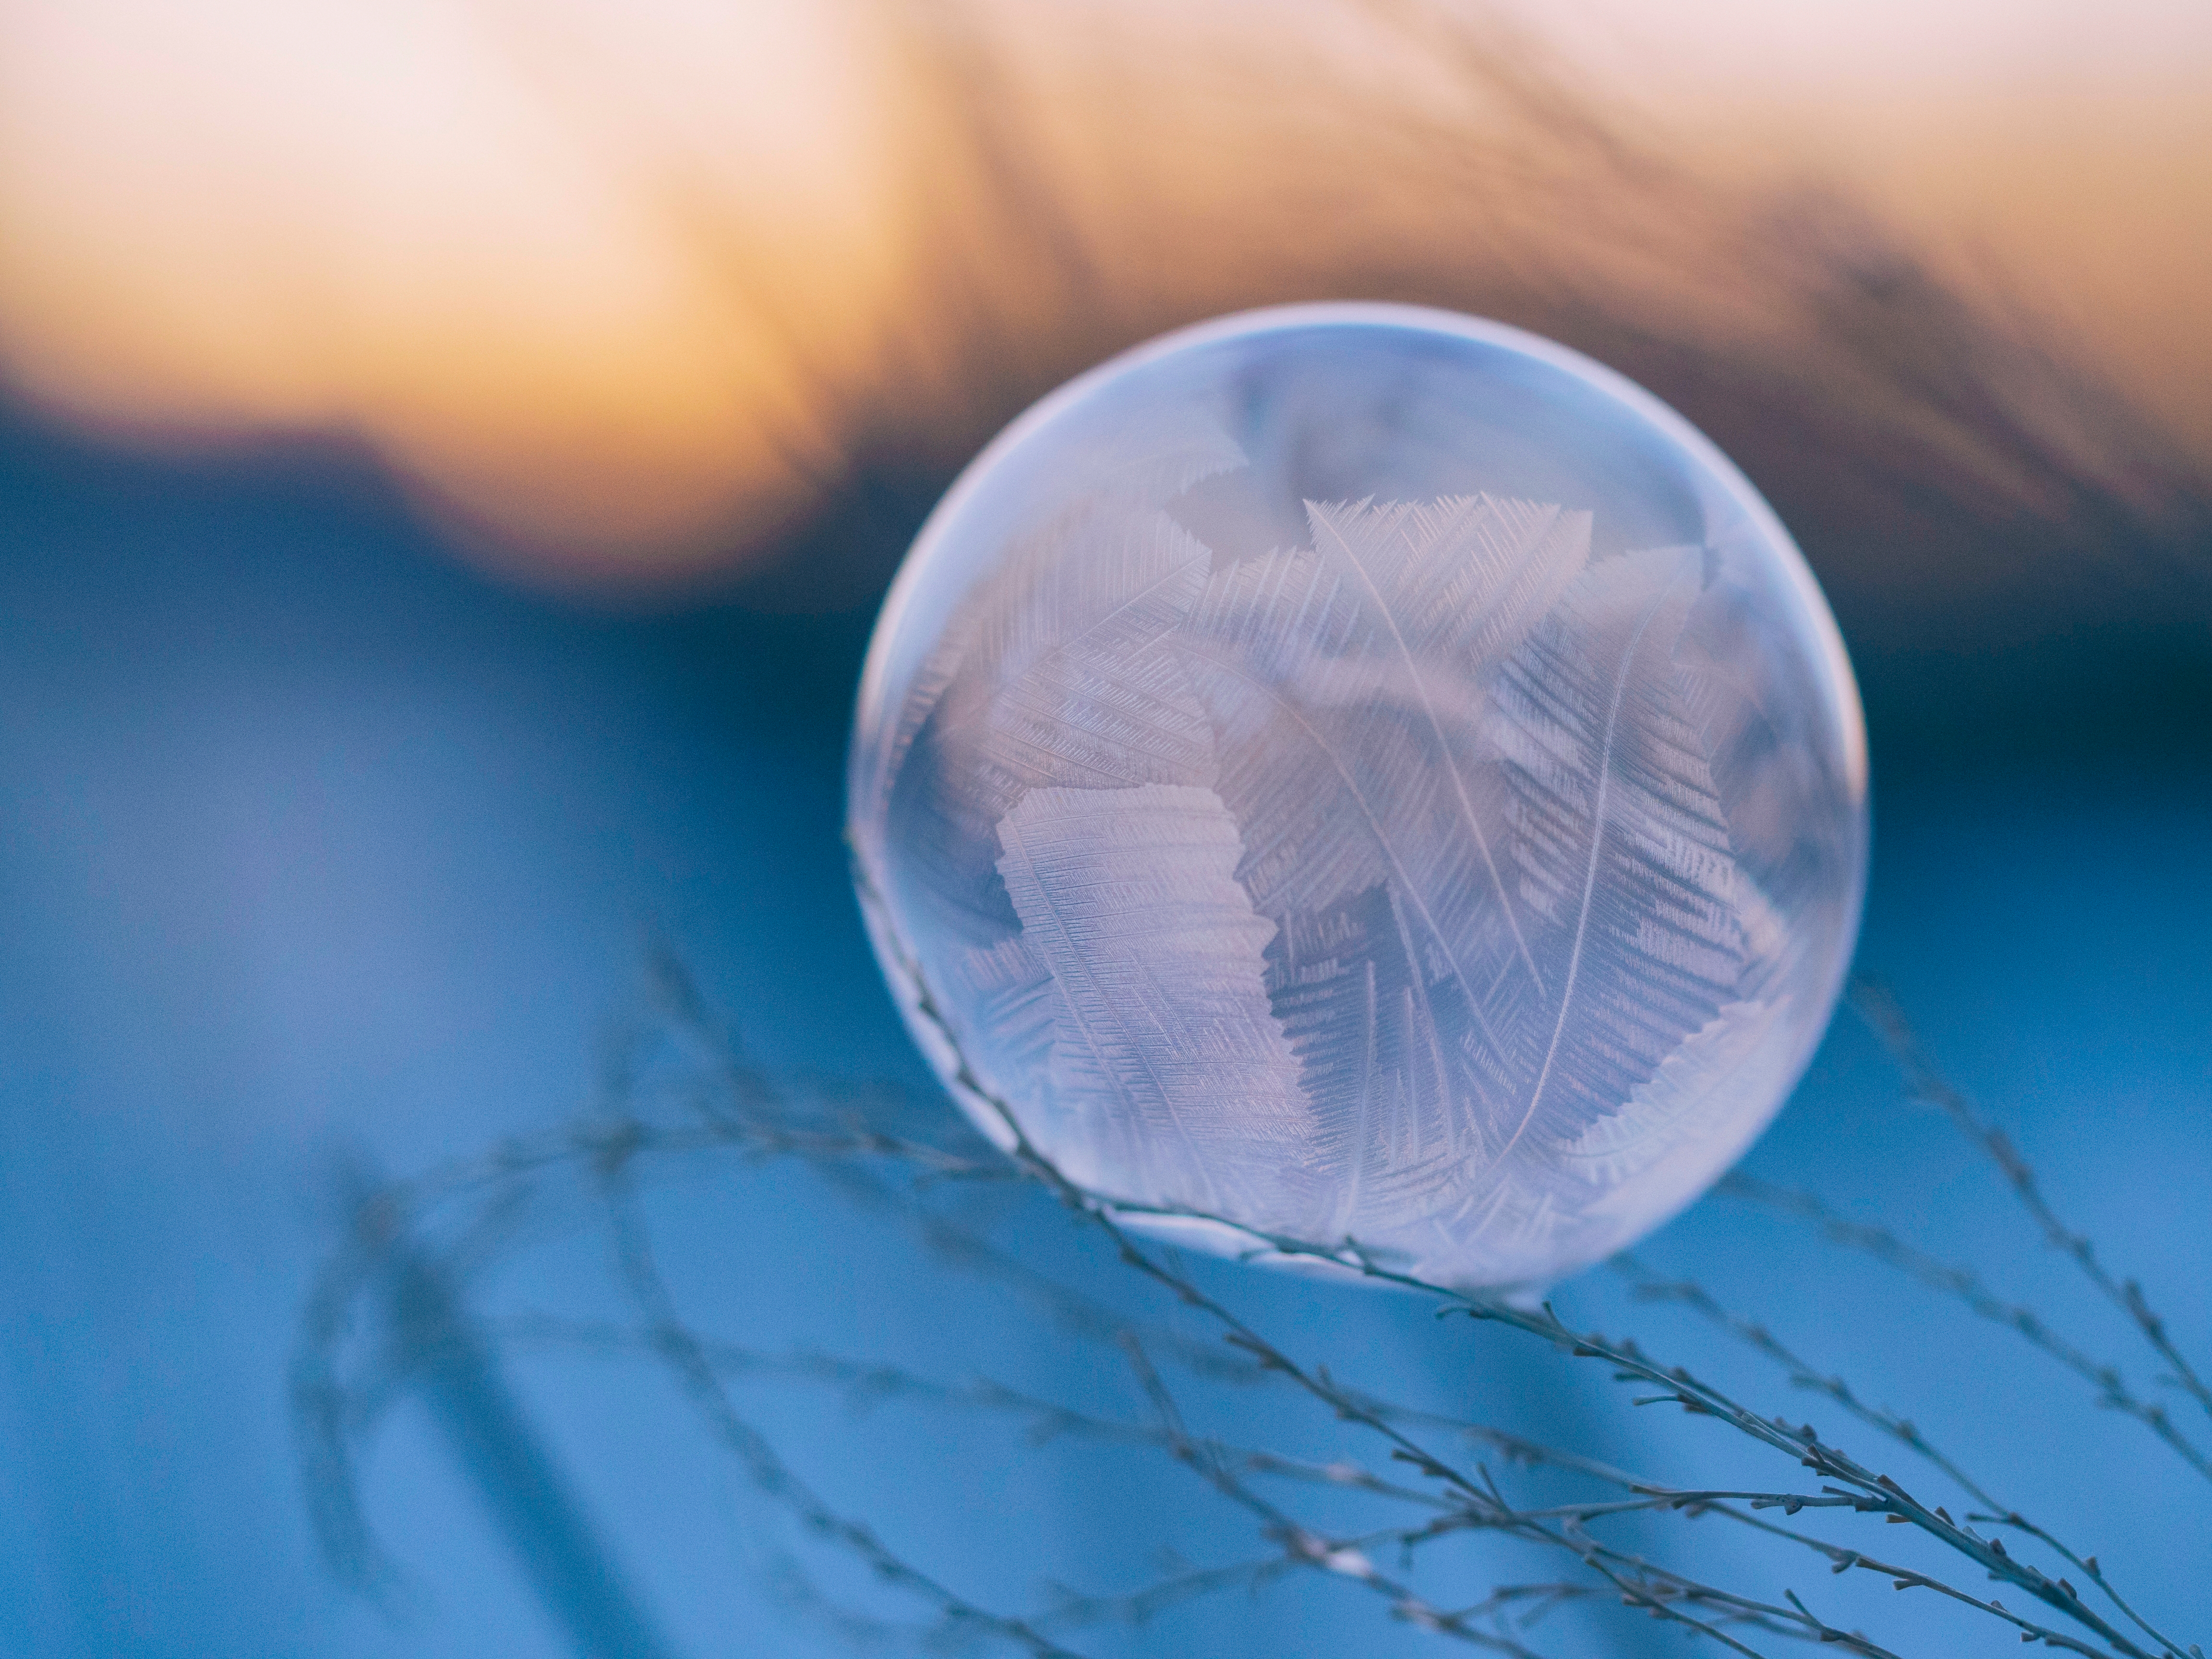
water, photography, reflection, biology, jellyfish, blue, circle, invertebrate, close up, macro photography, atmosphere of earth, liquid bubble